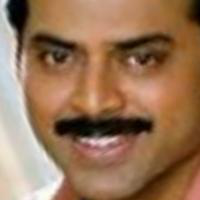
Age group: age 21-30